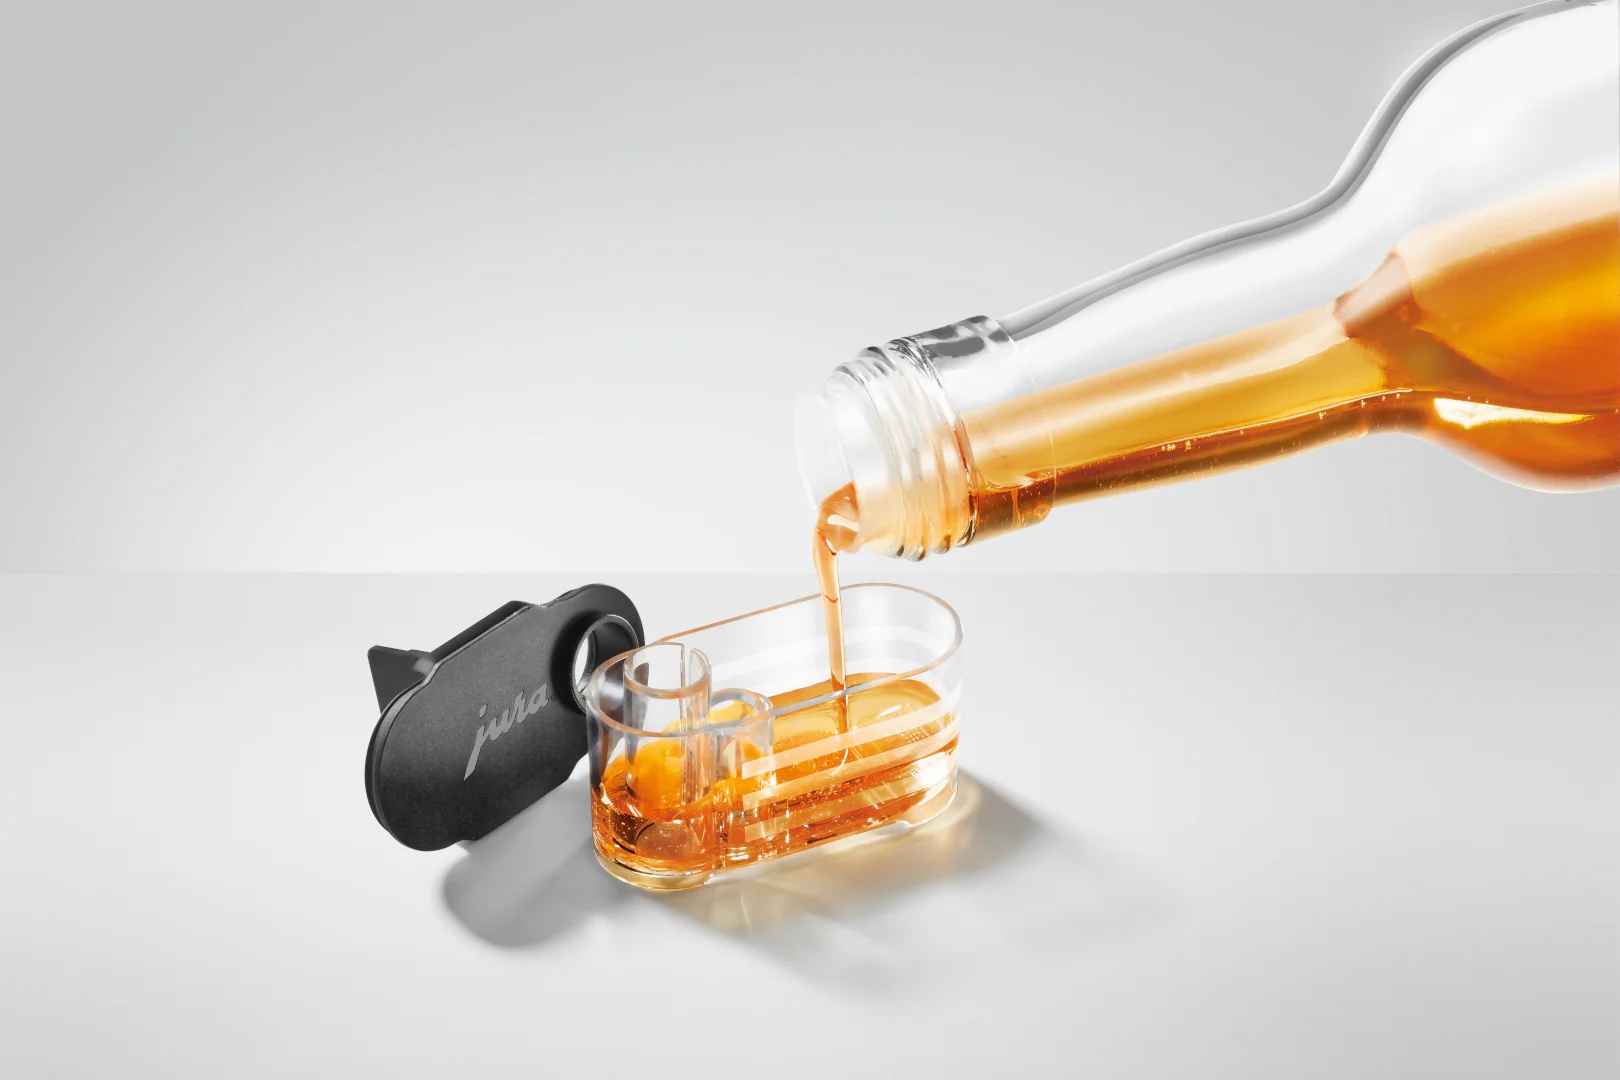
Dual Spout Syrup Attachment (Set of 2)
z10 model
Brand: Espresso Dolce
Category: Home & Garden > Kitchen & Dining > Kitchen Appliance Accessories > Coffee Maker & Espresso Machine Accessories > Coffee Maker & Espresso Machine Replacement Parts > Water Spouts